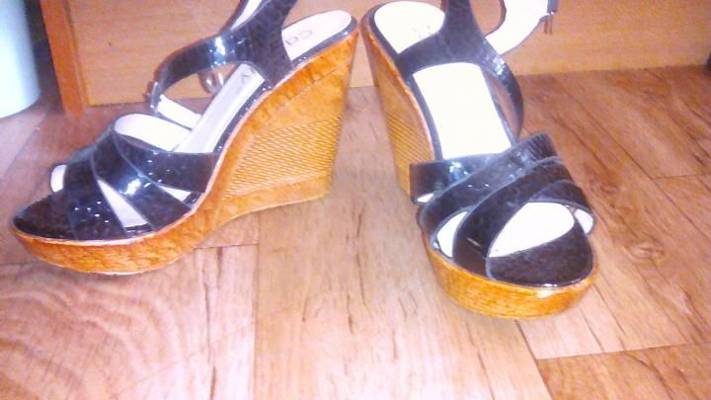
Waste category: shoes